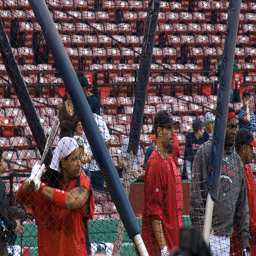
A group of men standing on a baseball field.
Batters on the red team are preparing for the big game.
A man preparing to hit a ball in a batting cage.
baseball player preparing for the next pitch in the batting cage
Men playing baseball, the batter ready for a pitch.